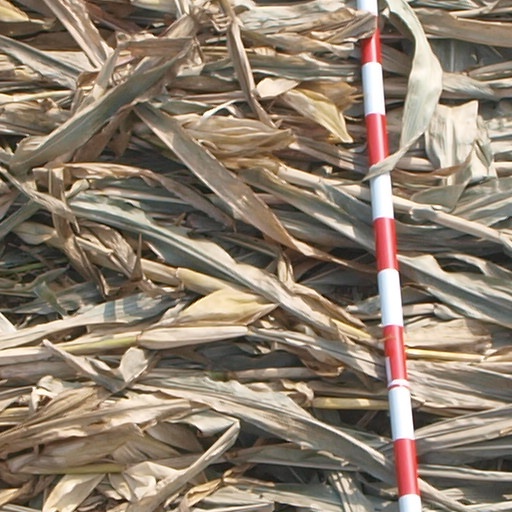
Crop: maize; corn